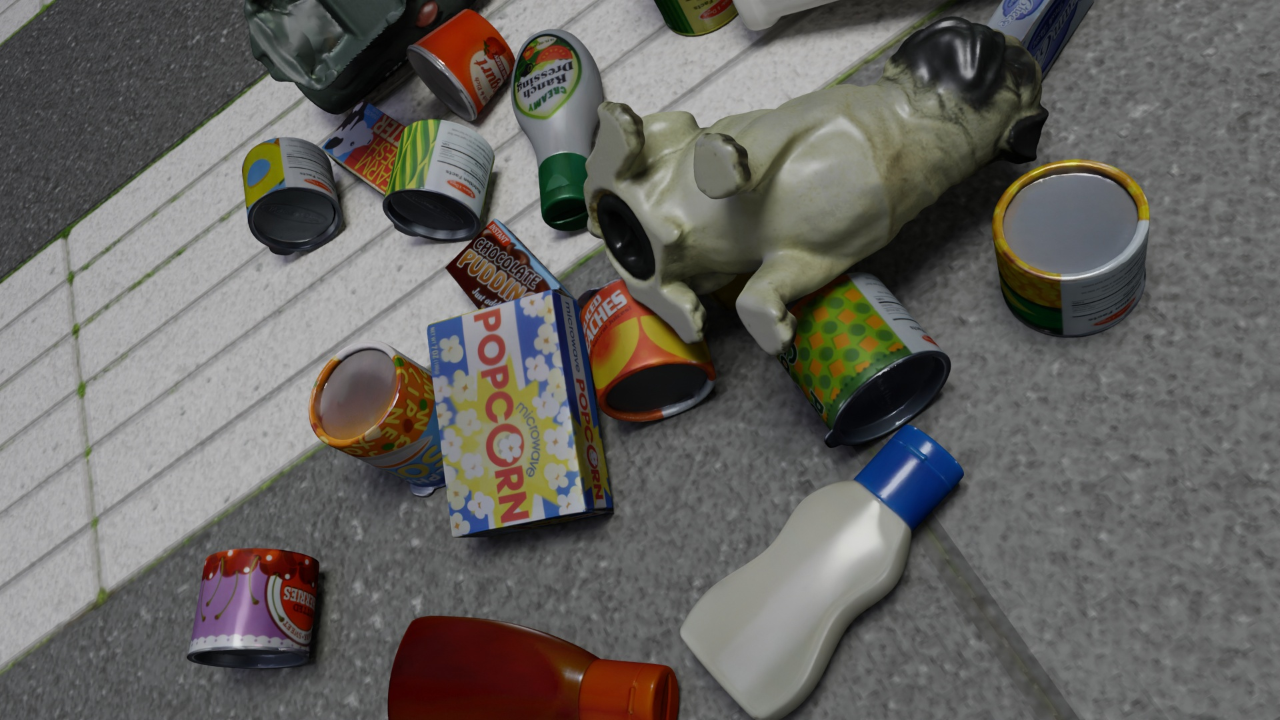
Question:
What are the five normalized (x, y) points between 0 and 1 in the image that outline the grasp plane for the can of pineapple slices? Your answer should be as Grasp center: [], Left finger base: [], Right finger base: [], Left finger tip: [], Right finger tip: [].
Answer: Grasp center: [0.200781, 0.195833], Left finger base: [0.195312, 0.284722], Right finger base: [0.204687, 0.111111], Left finger tip: [0.232031, 0.327778], Right finger tip: [0.238281, 0.1625]